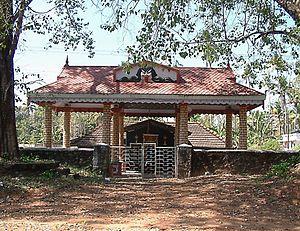
Chalakudy est une ville située sur les berges de la rivière Chalakudy dans le district de Thrissur dans l'état indien du Kerala. C'est aussi le chef-lieu du Chalakudy taluk.